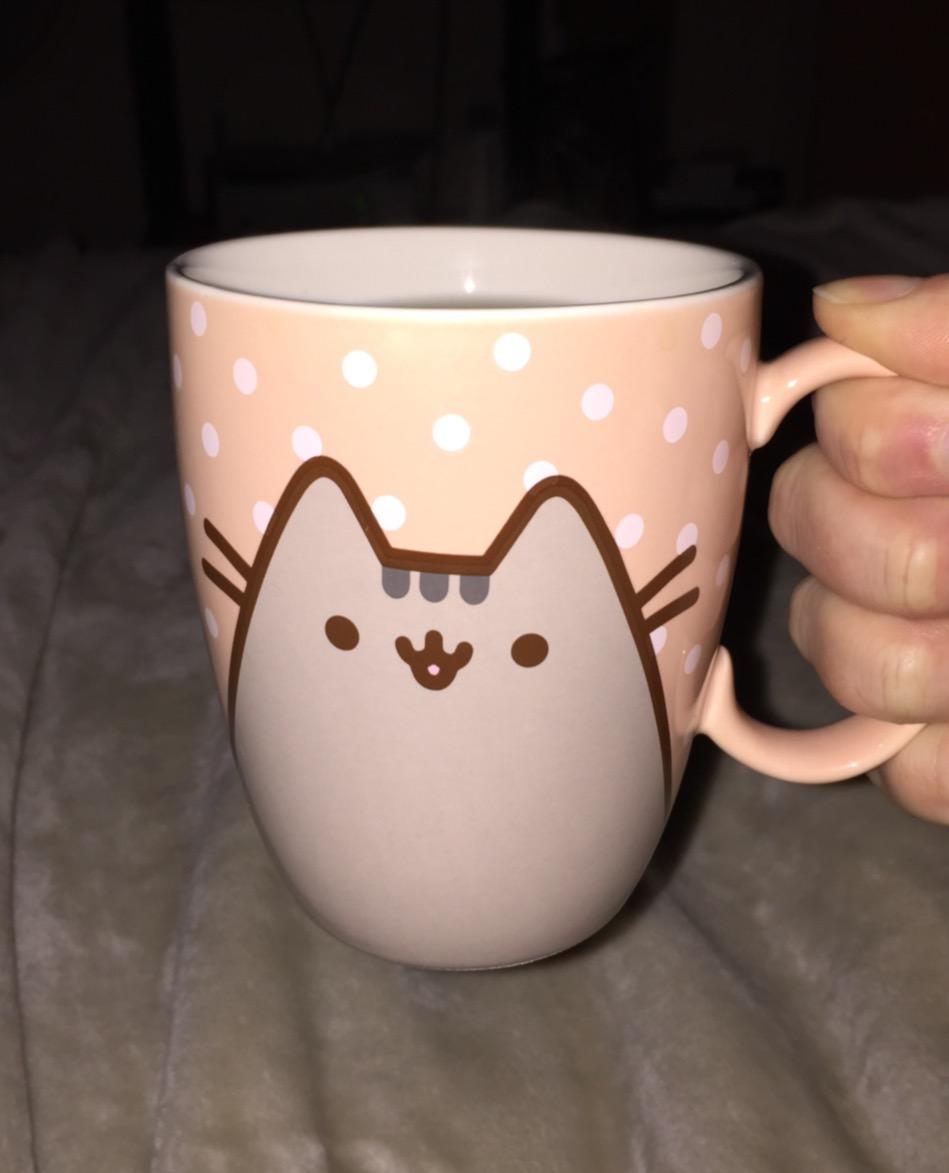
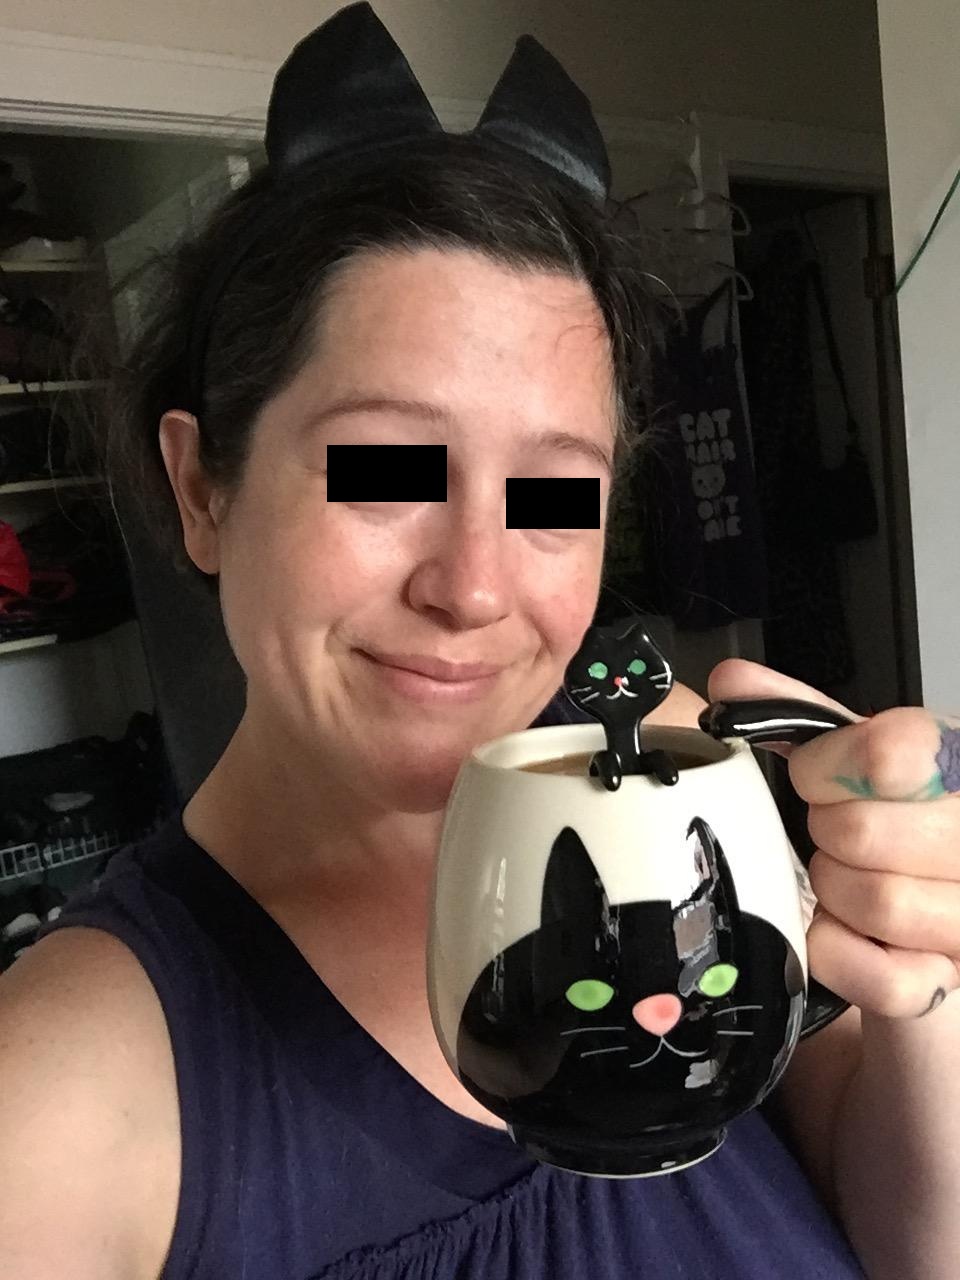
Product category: items_mug
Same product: no